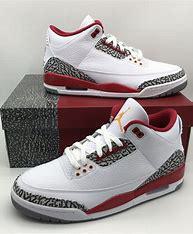
Brand: Jordan
Model: 3 Retro